Guchin-Us, Övörkhangai

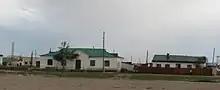
Center of Arguut

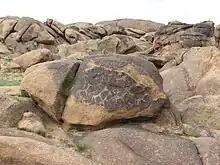
Rock paintings

Guchin-Us (meaning is Thirty water) is a sum (district) of Övörkhangai Province in southern Mongolia. It had an estimated 2,260 inhabitants in 2008.